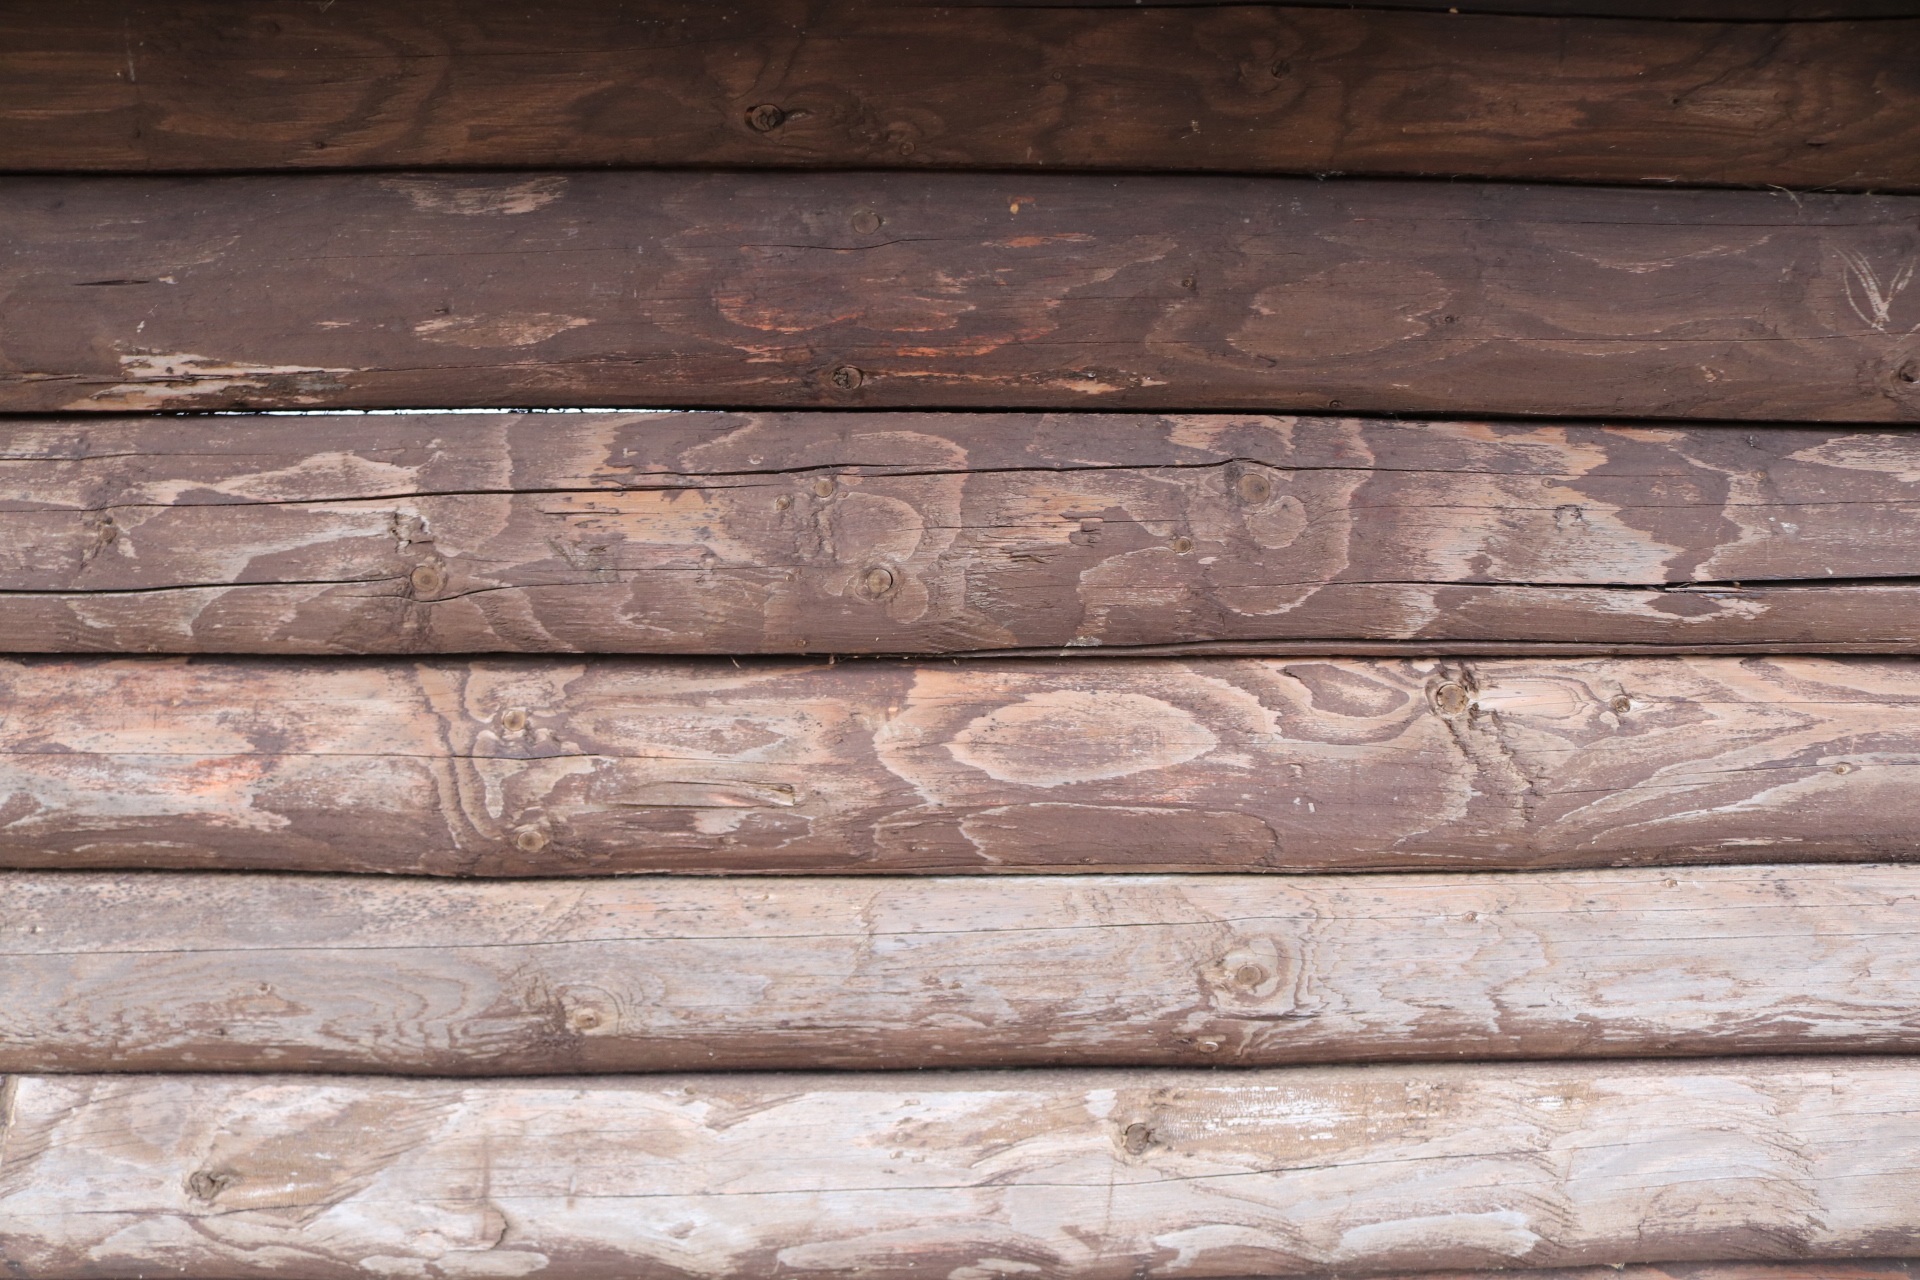
nature, wood, texture, floor, wall, beam, brown, stone wall, brick, lumber, material, hardwood, wooden, brickwork, flooring, wood stain